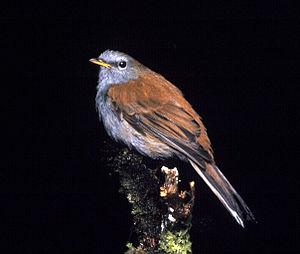
Le Solitaire des Andes est une espèce d’oiseaux de la famille des Turdidae.